Edwardine Ordinals

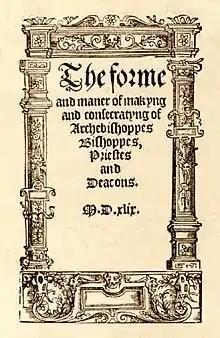
Title page of the 1550 Edwardine Ordinal

The Edwardine Ordinals are two ordinals primarily written by Thomas Cranmer as influenced by Martin Bucer and first published under Edward VI, the first in 1550 and the second in 1552, for the Church of England. Both liturgical books were intended to replace the ordination liturgies contained within medieval pontificals in use before the English Reformation.